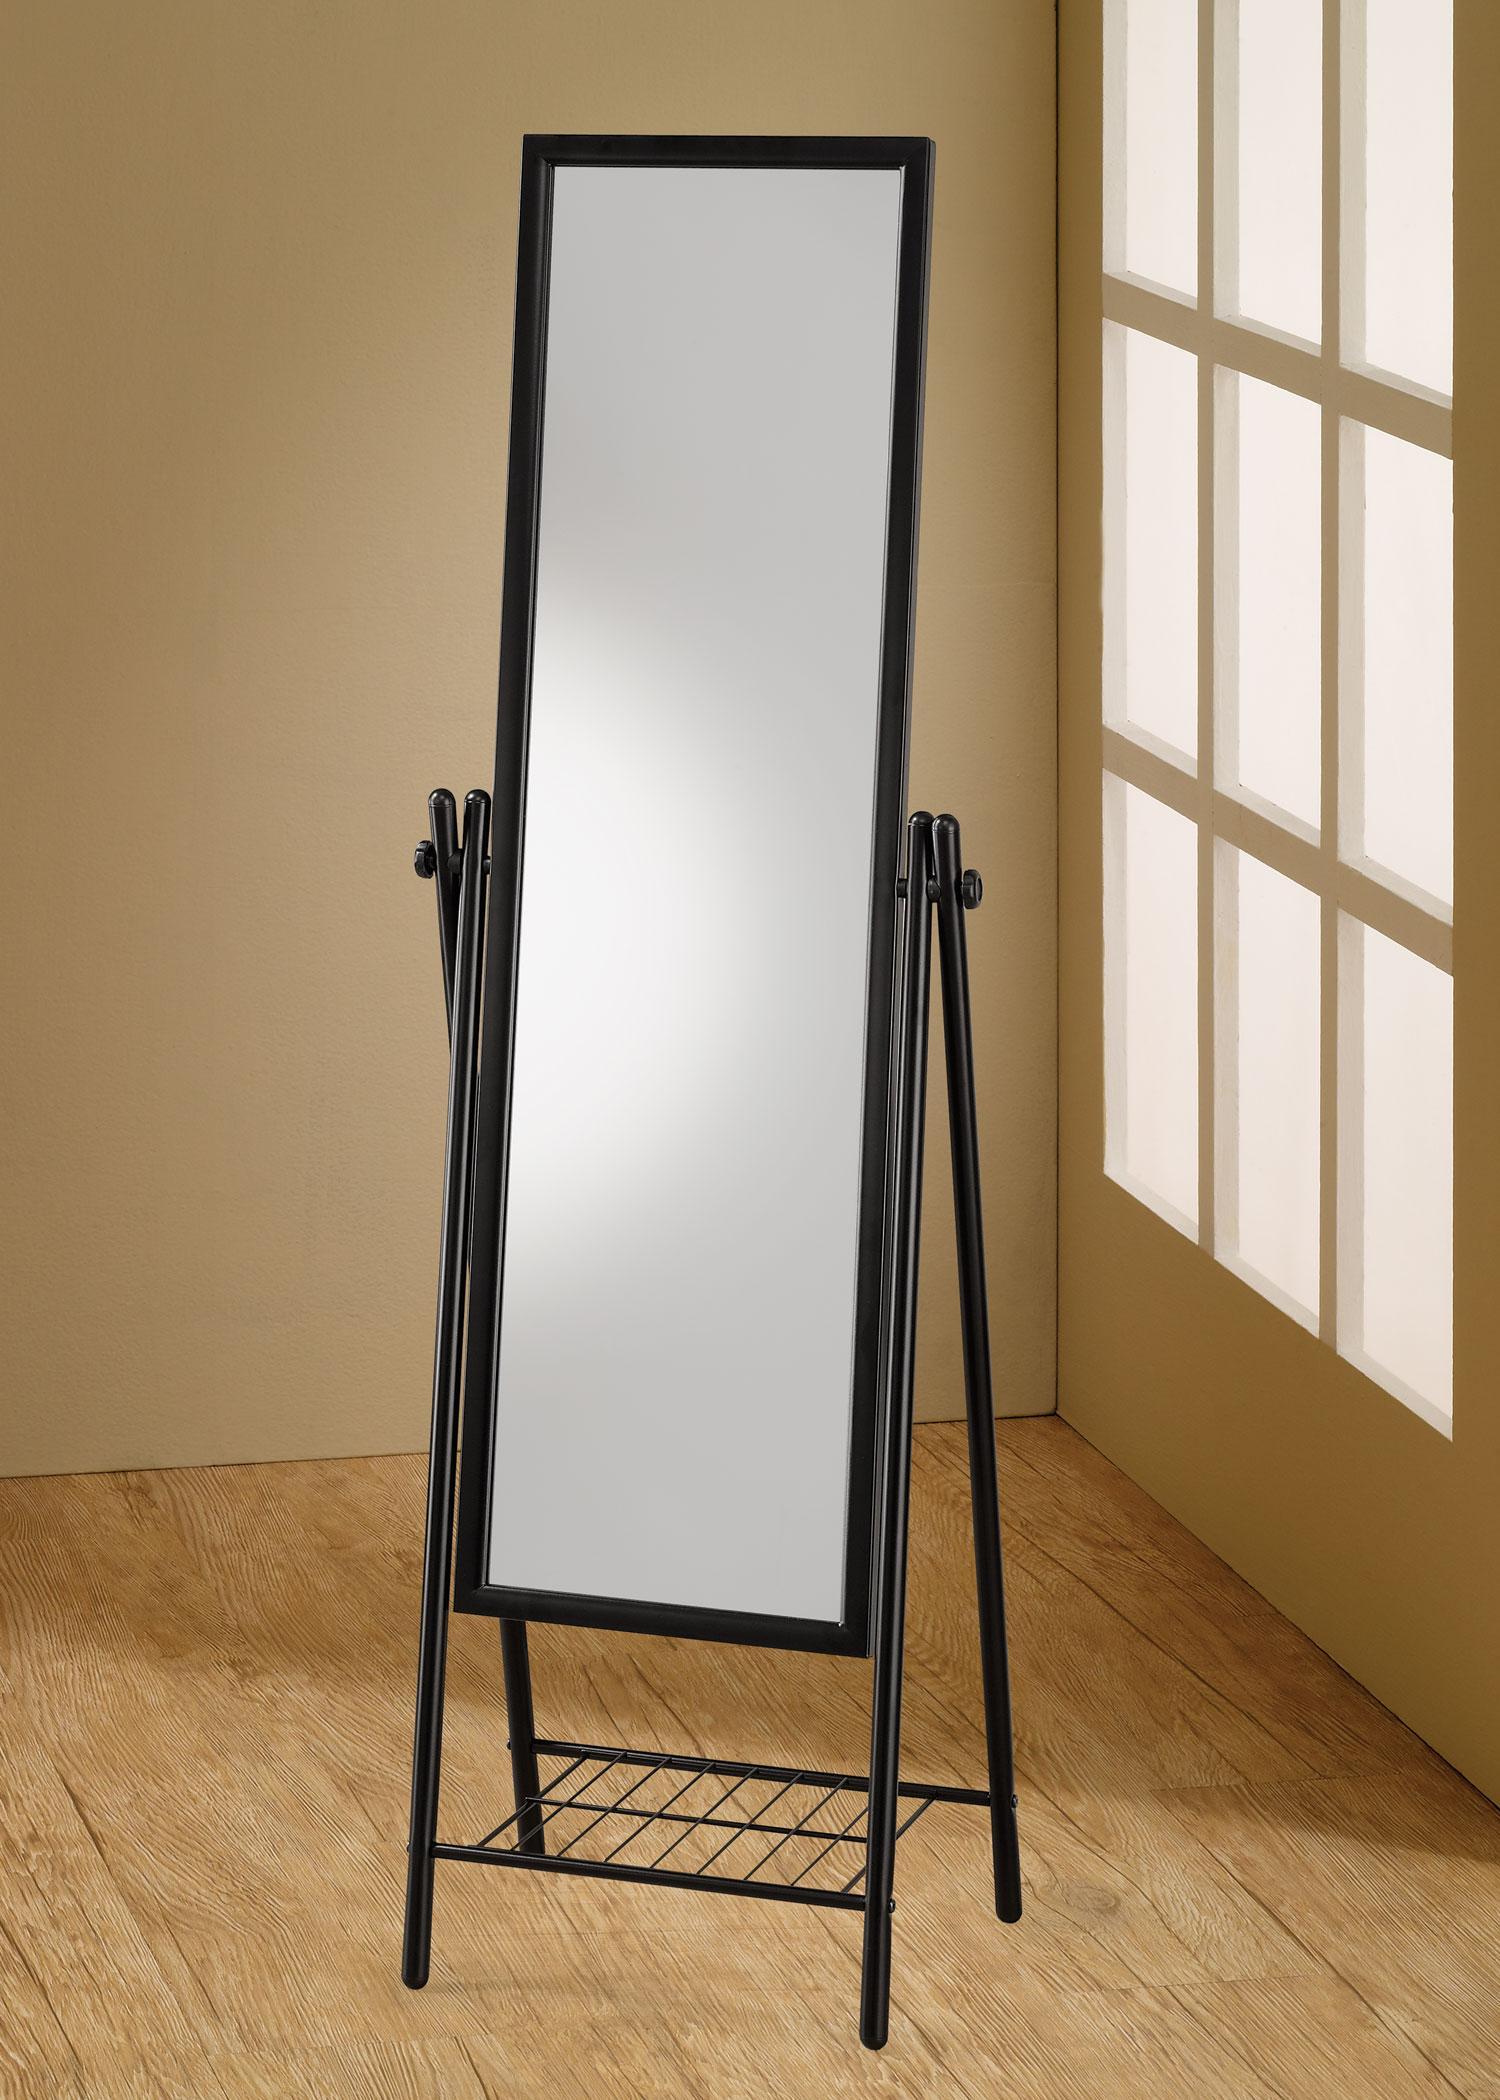
Category: Mirror
Style: Casual